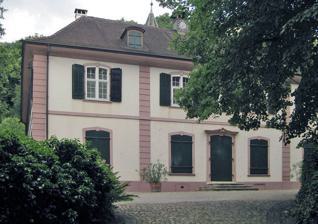
Building: Bruckgut (Münchenstein)
Country: Switzerland
Year built: 1758
Bruckgut Münchenstein The Bruckgut estate lies at the foot of the hill, below the village centre of Münchenstein , in the canton of Basel-Country in Switzerland . The Bruckgut farming estate is listed as a heritage site of national significance . Geographical location Up until the end of the 18th century, the lowlands of the river Birs were very sparsely populated. Once where the river meandered its way into the Rhine , is where the modern day Münchenstein spreads itself. The Bruckgut estate lies in the Münchenstein lowlands on the right hand bank of the river Birs. The Bruckgut farmhouse and the barn are on the opposite bank of the river. History First an immured manor house with gabled roof stood here. The privately owned estate Bruckgut was built in 1758 for the Basler manufacturer Markus Weiss-Leissler (1696-1768). Next to the estate is a gardeners house. On a high-situated rock above the estate is a pavilion dated 1764. The most important crossing over the Birs between Basel and Münchenstein up until the mid 18th century was a wooden bridge and tollhouse by the Bruckgut. Prior to the erection of the single-track railway bridge in 1874/75 by Gustave Eiffel the river was straightened and embanked. The opening of the Jurabahn from Basel to Delémont (German: Delsberg) was on September 23, 1875. It is exactly at this point where the Münchenstein rail disaster occurred on 14 June 1891, historically the worst railway accident ever to affect Switzerland. The farm house and barn were built in 1888 by the famous Swiss Philanthropist Carl Geigy . Architecture Samuel Werenfels (1720-1800) designed the estate house. References ^ Swiss inventory of cultural property of national and regional significance (1995), p. 70. ^ "Sixty Persons Killed.; and Hundreds Hurt in a Swiss Railway Accident" . The New York Times . 15 June 1891. 47°31′04″N 7°37′11″E / 47.5179°N 7.61974°E / 47.5179; 7.61974 This Basel-Landschaft location article is a stub . You can help Wikipedia by expanding it . v t e